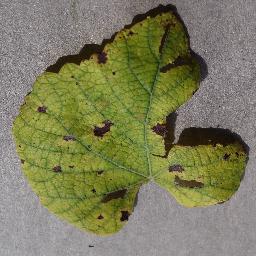
Label: Grape___Leaf_blight_(Isariopsis_Leaf_Spot)